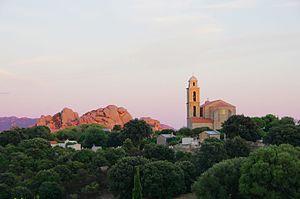
Eglise de Caldarello (Corse)
Freto est une ancienne piève de Corse. Située dans le sud-est de l'île, elle relevait de la province de Bonifacio sur le plan civil et du diocèse d'Ajaccio sur le plan religieux.
Pianottoli-Caldarello est une commune française située dans la circonscription départementale de la Corse-du-Sud et le territoire de la collectivité de Corse. Elle appartient à l'ancienne piève de Freto. La commune portait le nom de Caldarello jusqu'en 1921.